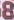
Number: 8